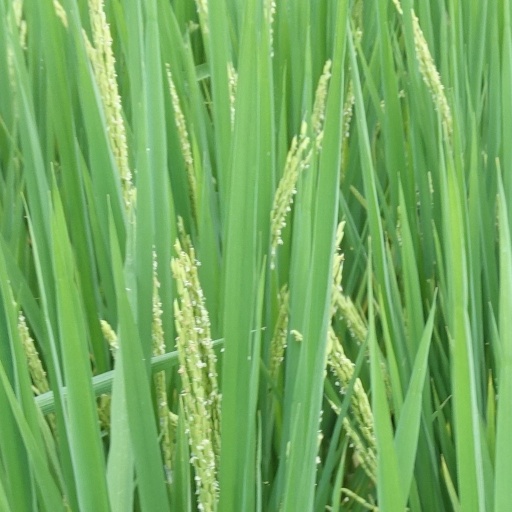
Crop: rice